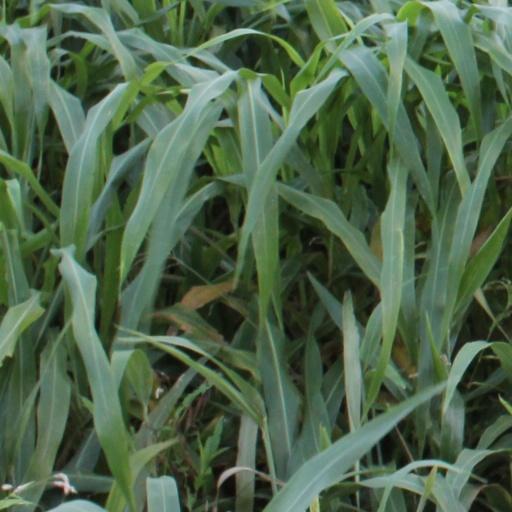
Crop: sorghum